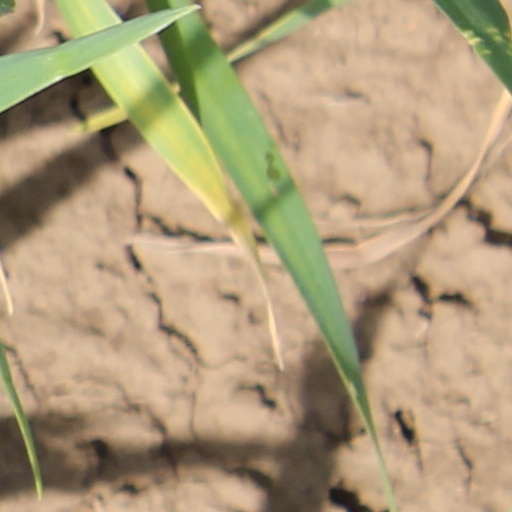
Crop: wheat